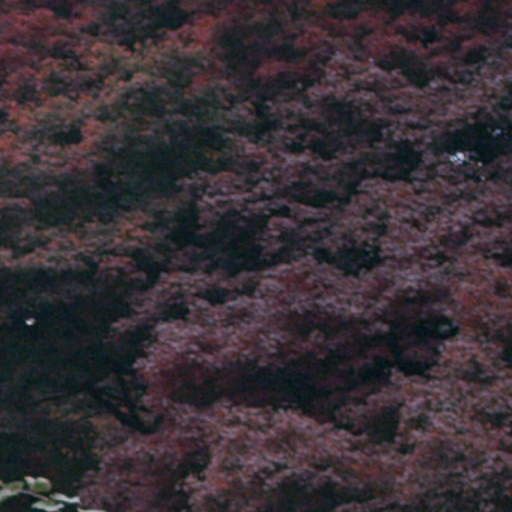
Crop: cassava